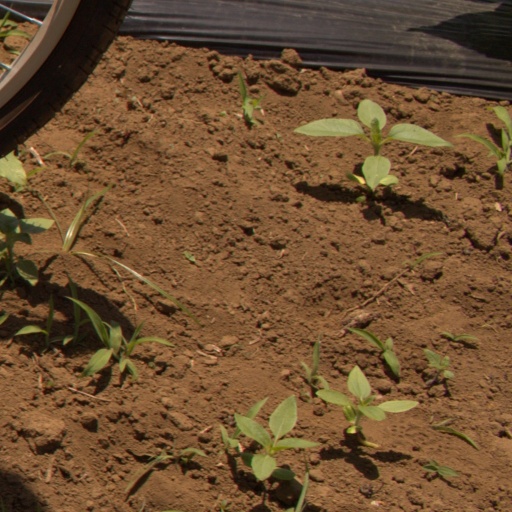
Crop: Jerusalem artichoke